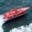
Label: ship